Parish Church of Our Lady of Graces, Żabbar

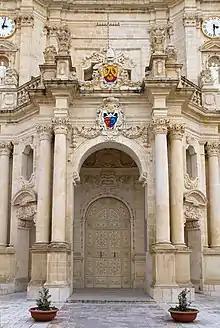
The church's portico

During the French blockade of 1798–1800, Żabbar was held by Maltese insurgents, and it was repeatedly bombarded by French forces from the nearby Cottonera Lines. During one of the bombardments in November 1799, a cannon ball hit the church's dome, and a woman was killed by falling stones. Meanwhile, Maltese insurgents built an artillery battery near the church in order to bombard French positions. After the blockade was over, the dome had to be completely rebuilt due to the damage it had sustained, while the right belfry had also suffered considerable damage and it was also repaired in 1801.